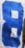
Number: 8